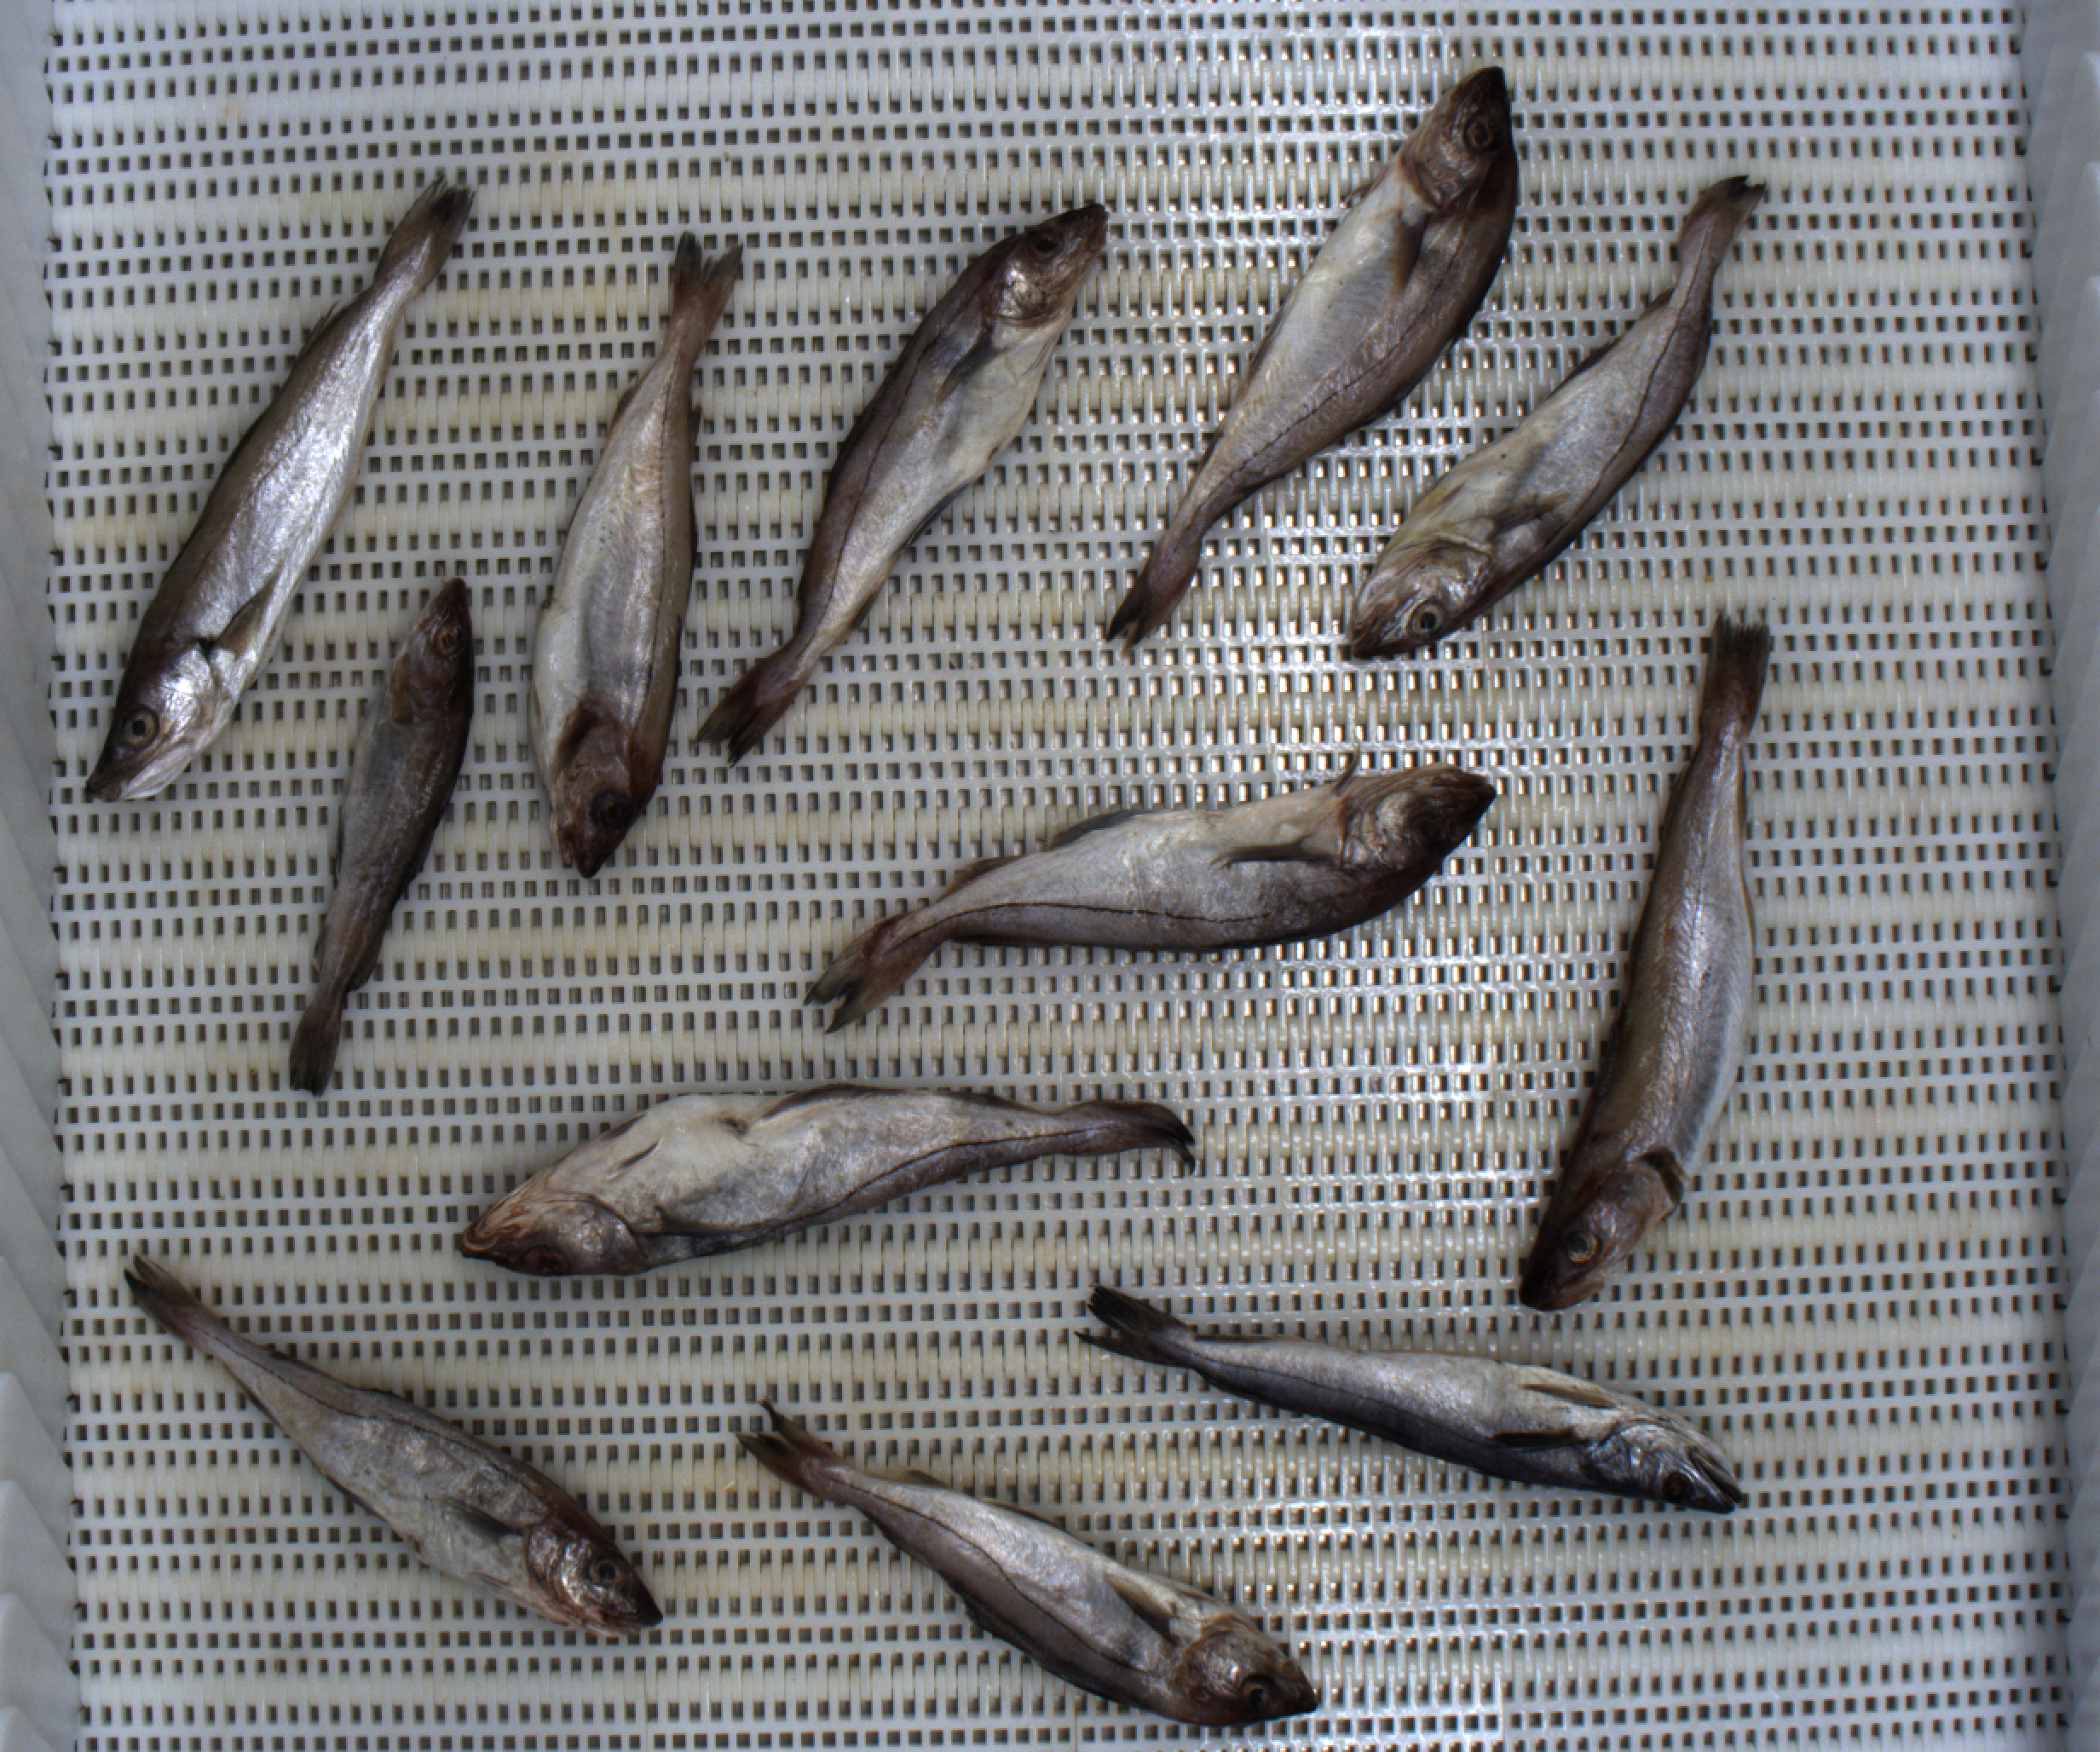
Total fish: 12
Cod: 1
Haddock: 8
Whiting: 2
Hake: 1
Horse mackerel: 0
Saithe: 0
Other: 0